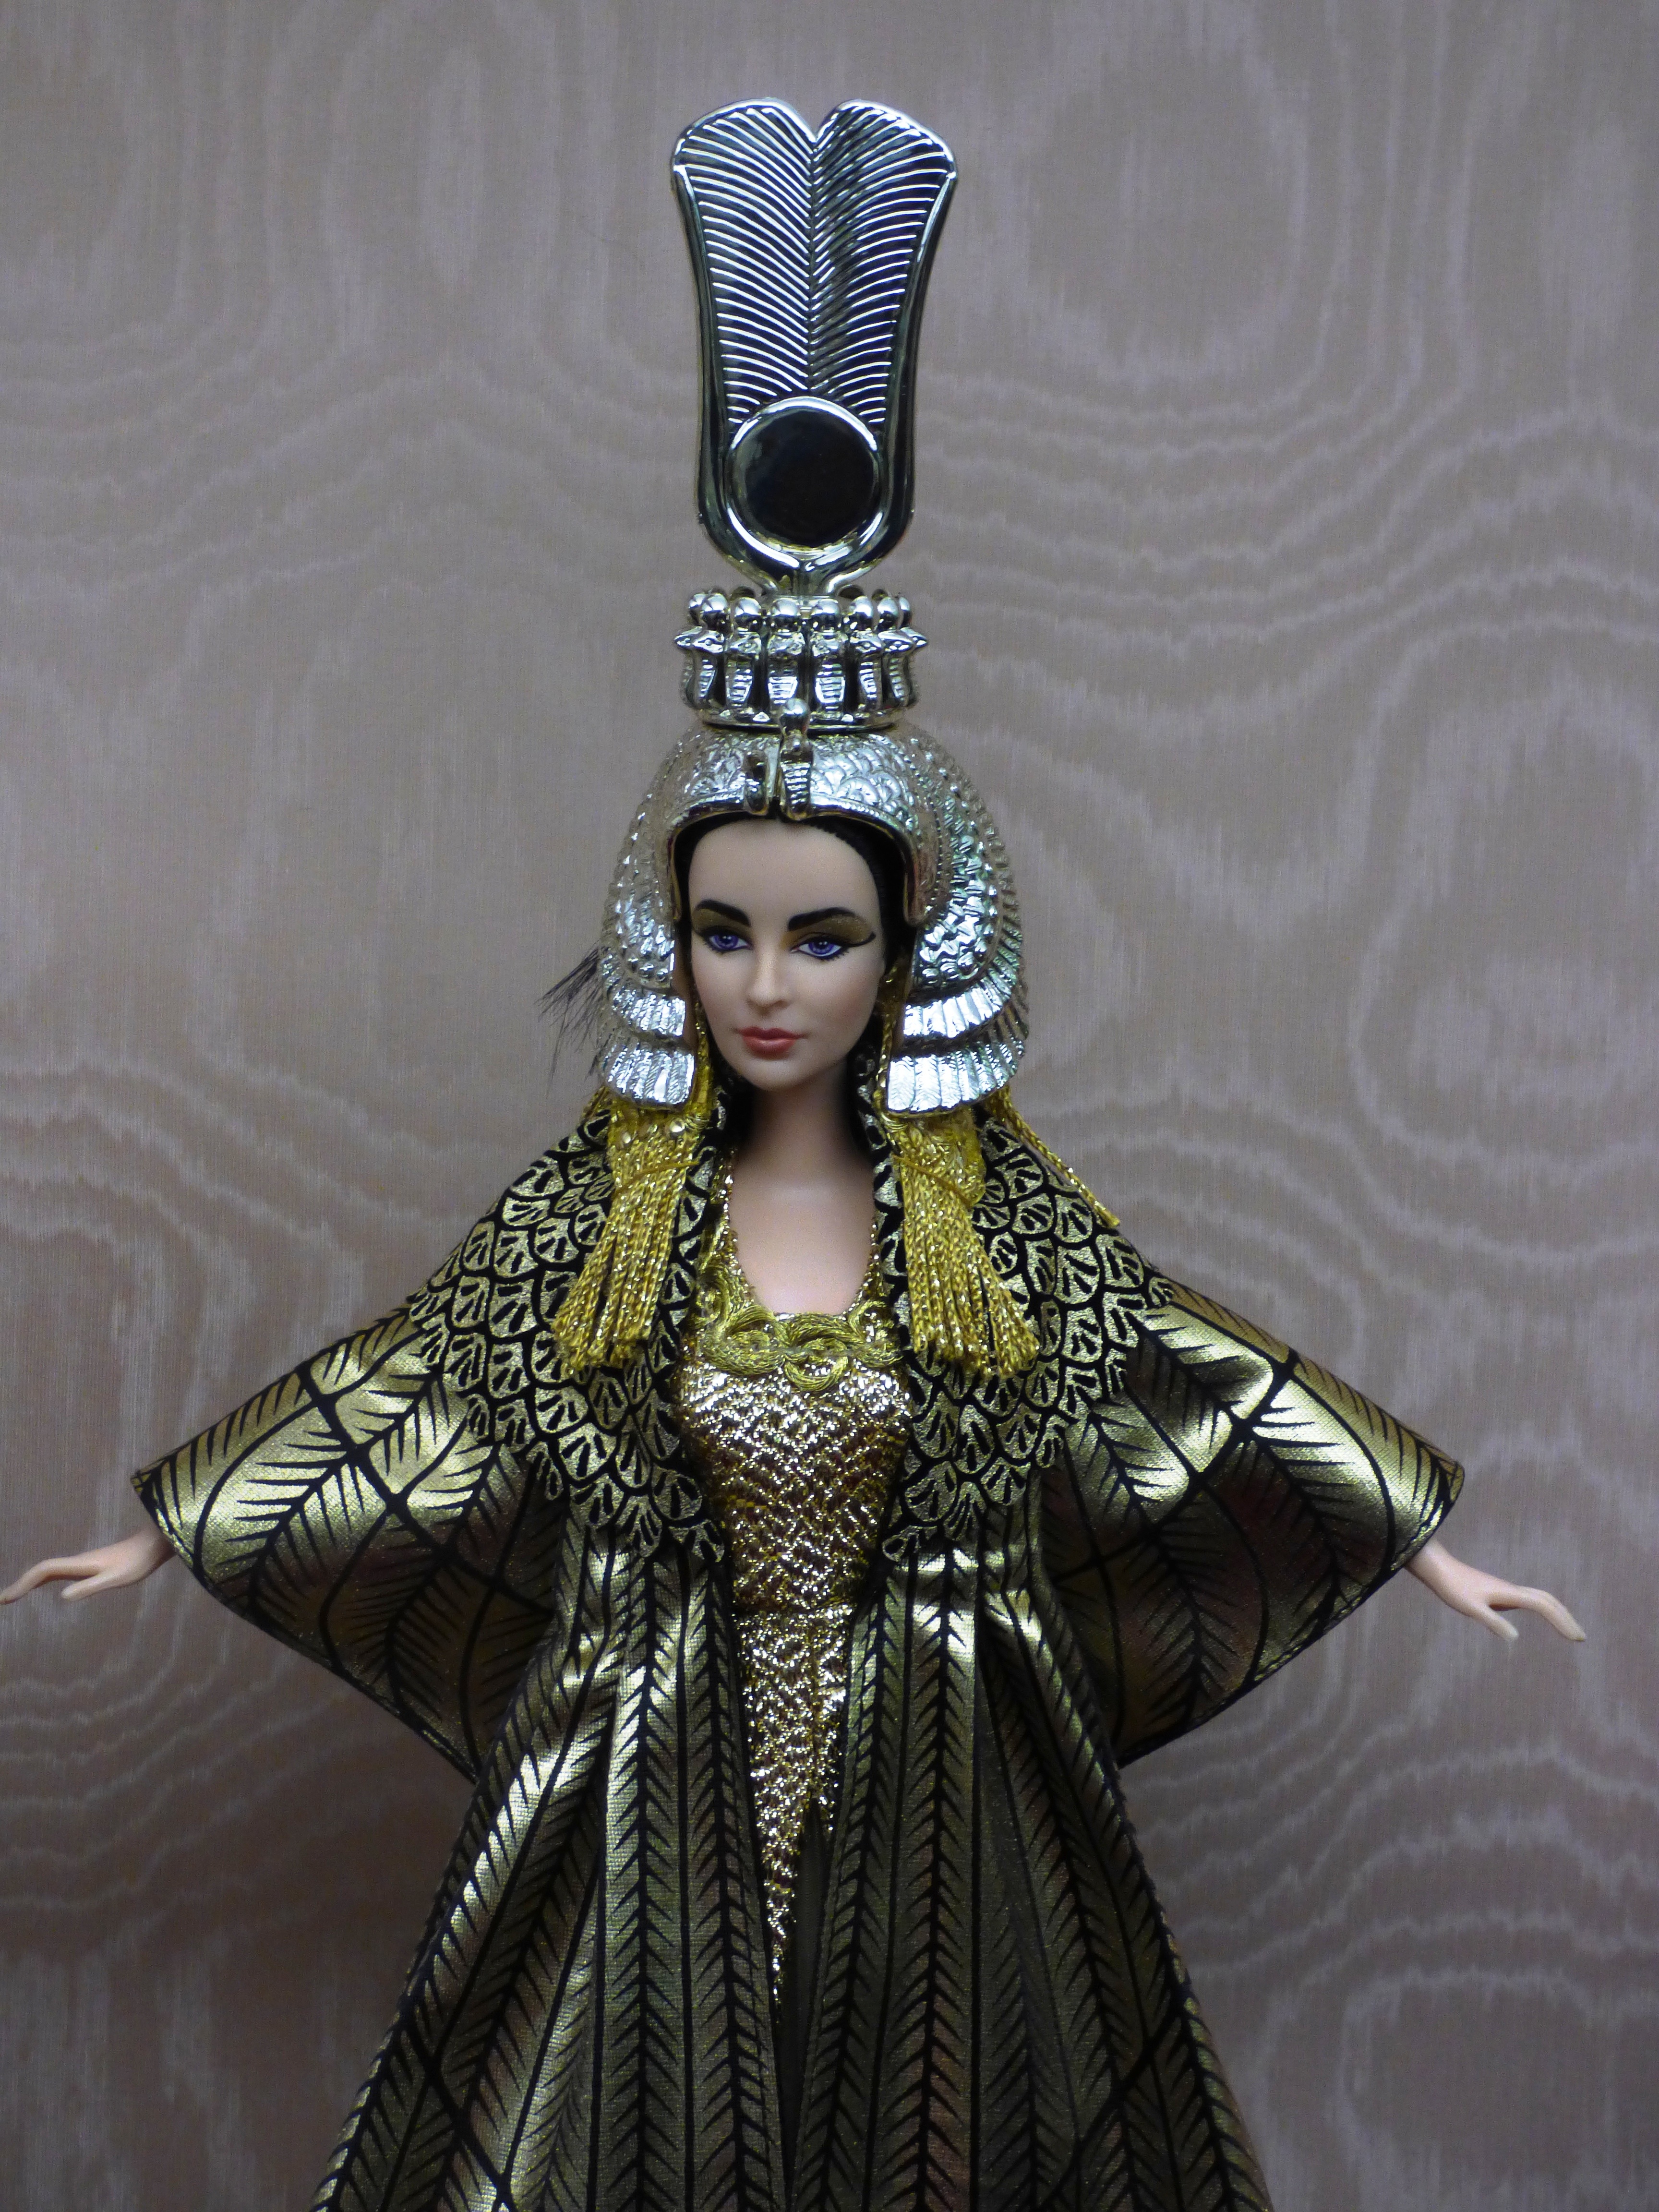
statue, clothing, toy, crown, egypt, doll, dress, figurine, character, costume, goddess, the figurine, costume design